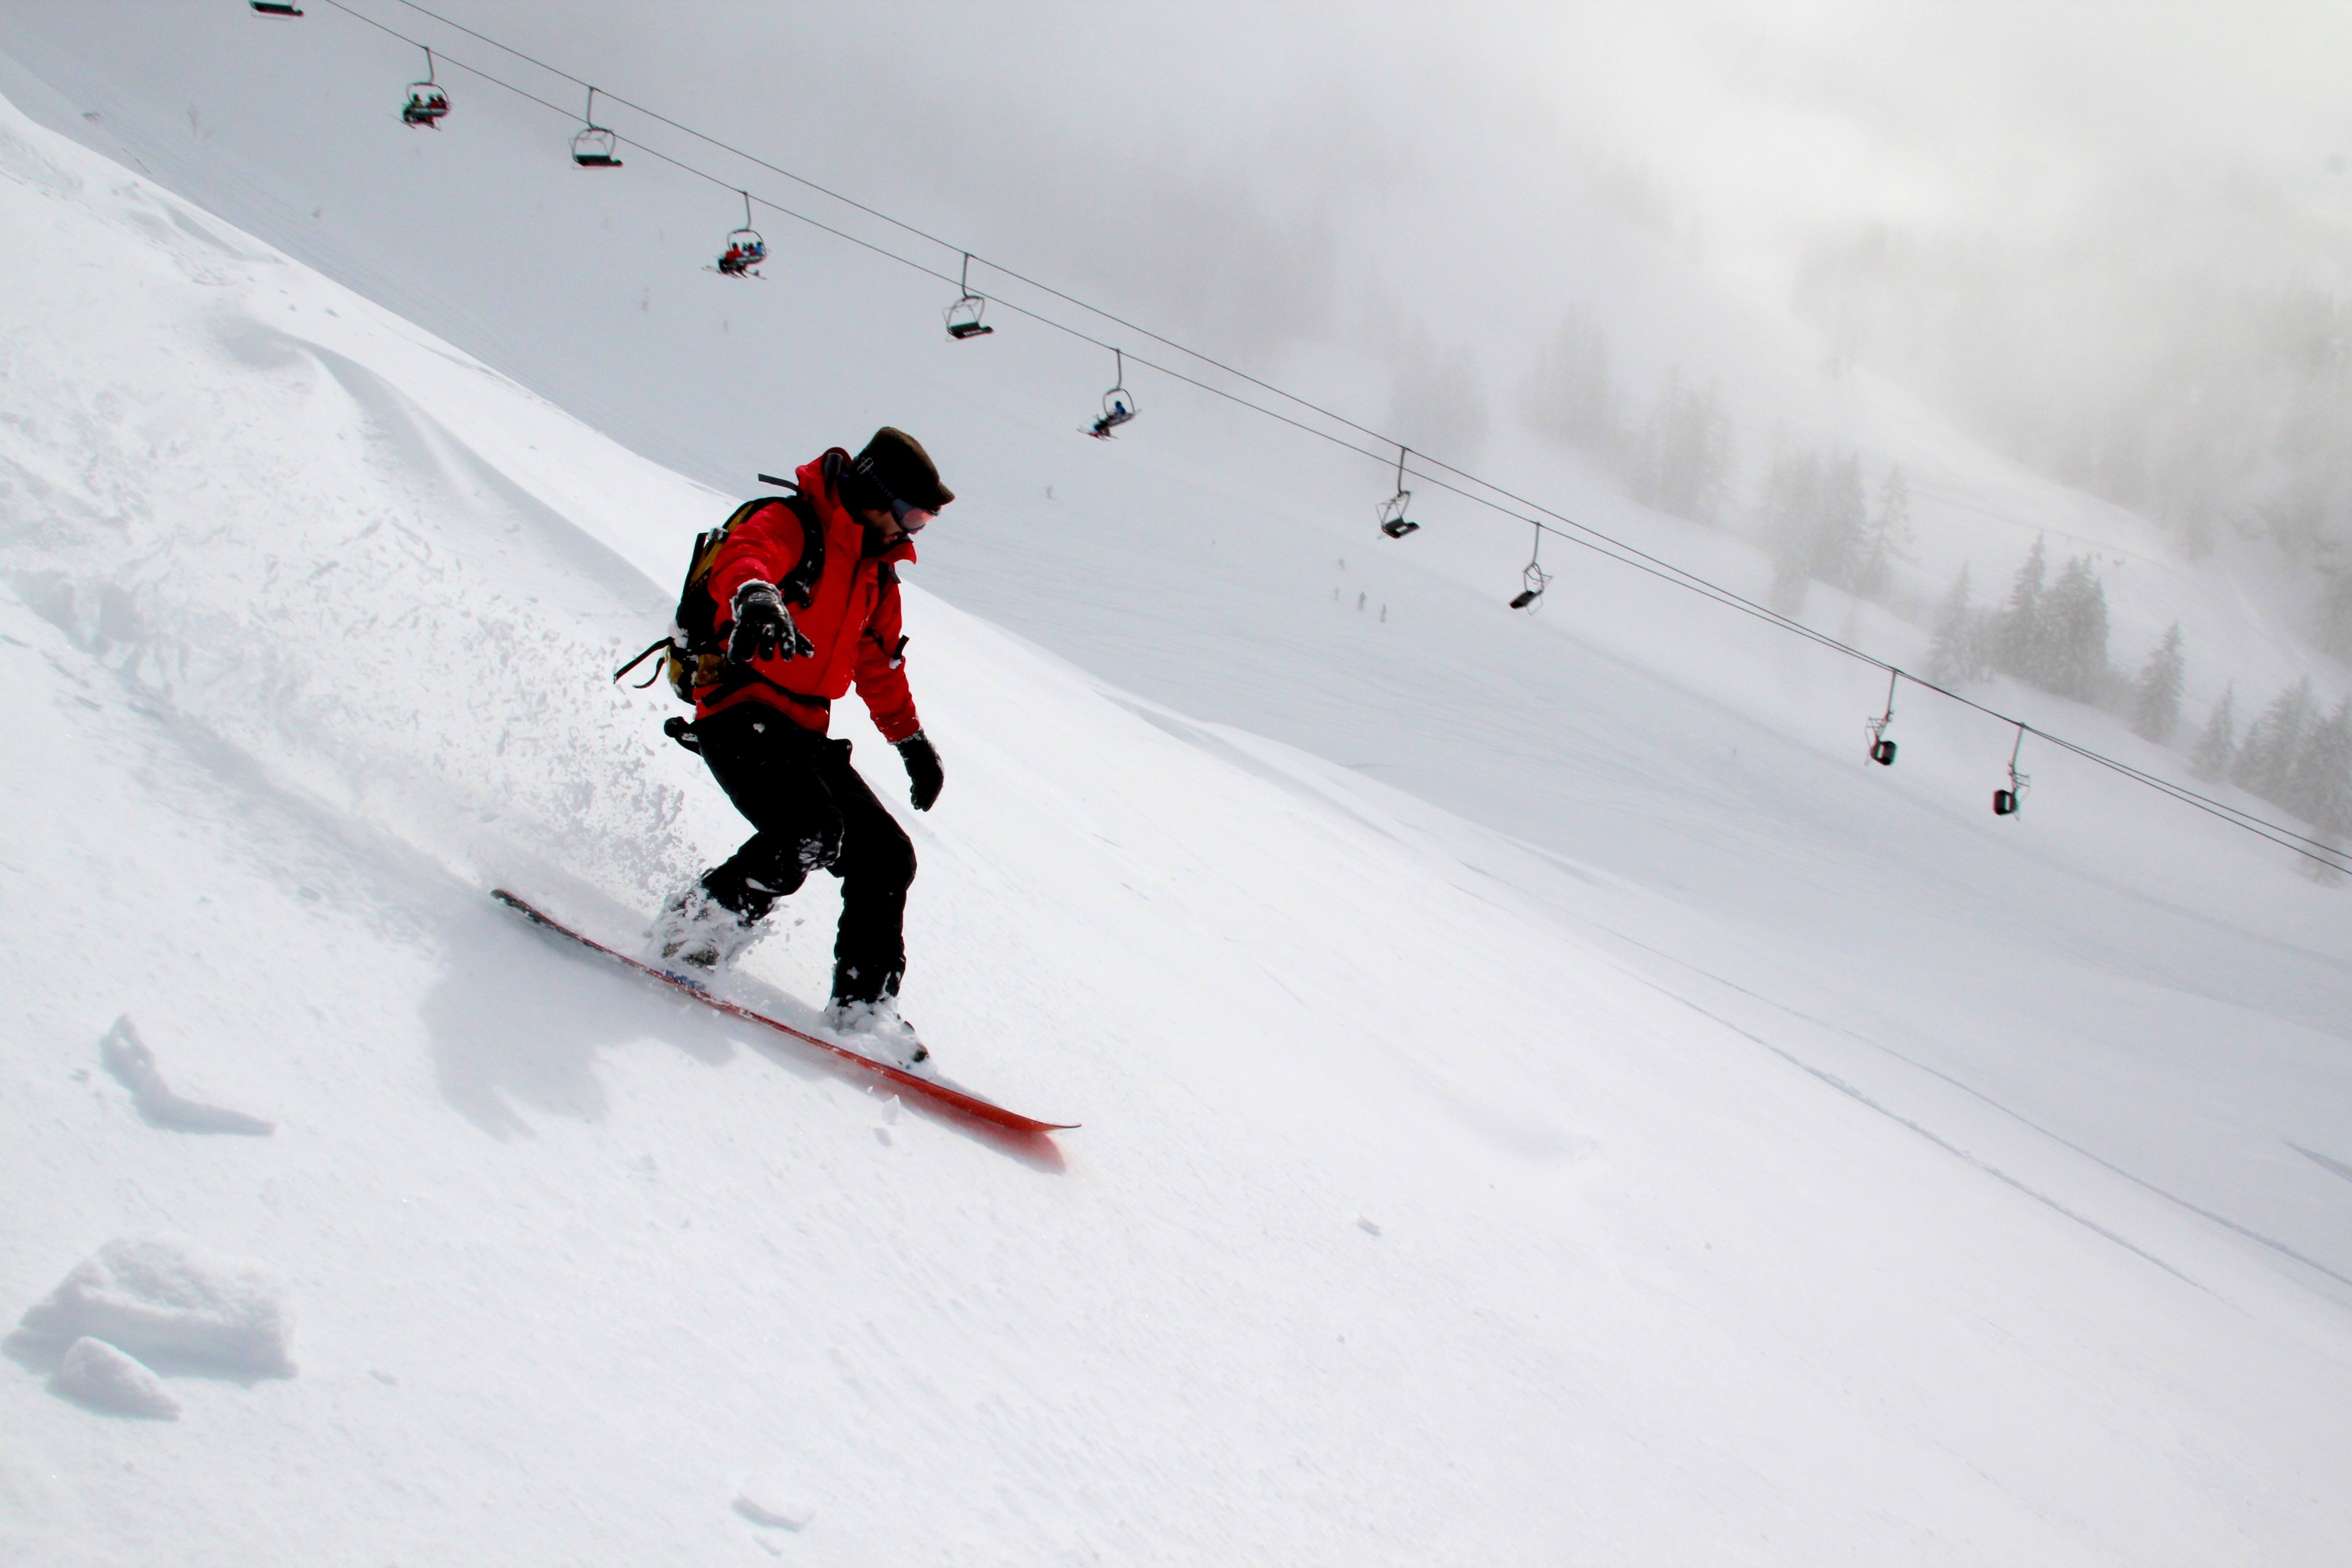
nature, snow, cold, winter, sport, recreation, weather, alpine, freedom, snowboard, extreme sport, skiing, leisure, sports equipment, snowfall, austria, winter sport, sporty, fun, sports, mountains, downhill, ski, runway, footwear, new zealand, snowboarding, piste, high mountains, freeride, winter sports, ski run, ski touring, dream day, deep snow, powder snow, recreational sports, freeriding, nordic skiing, ski mountaineering, ski equipment, boarders, outdoor recreation, alpine skiing, geological phenomenon, telemark skiing, freestyle skiing, ski cross, slalom skiing, snowboarders